Bensonhurst, Brooklyn

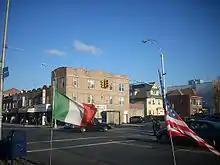
18th Avenue and Bay Ridge Parkway

With a large Italian-American population, Bensonhurst is usually considered the main "Little Italy" of Brooklyn. The Italian-speaking community was over 20,000 strong in the census of 2000. The Italian-speaking community, though, is becoming "increasingly elderly and isolated, with the small, tight-knit enclave in the city slowly disappearing as they give way to demographic changes." Despite changing demographics over the recent years, Bensonhurst is home to the largest Italian speaking community outside of Italy and is home to the largest Sicilian and Neapolitan speaking communities outside of Sicily and Naples, respectively.